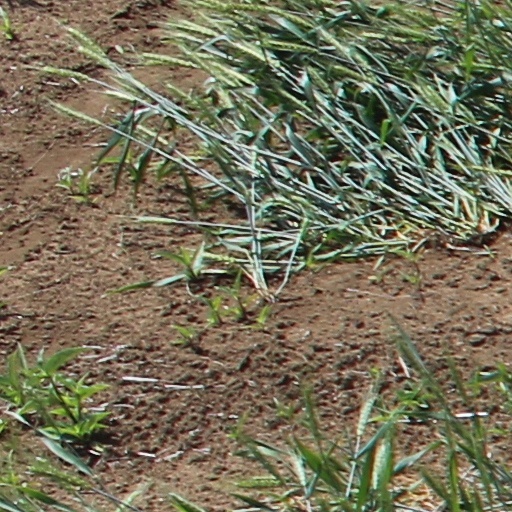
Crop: wheat